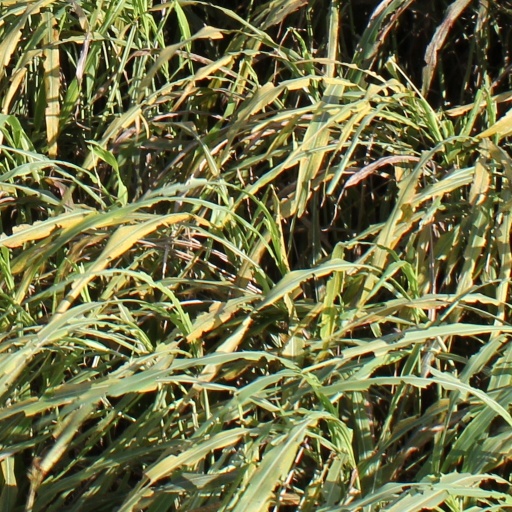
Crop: sorghum